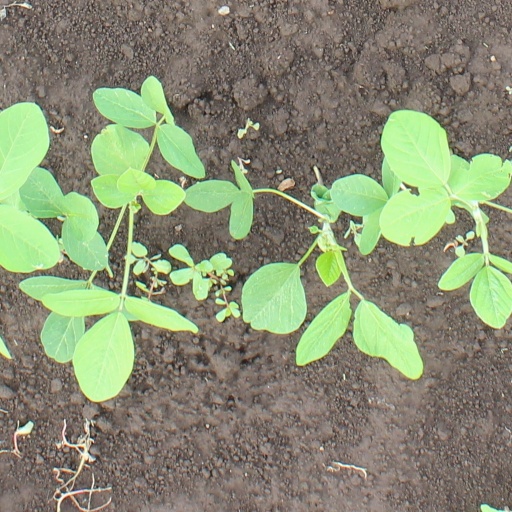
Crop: soybean